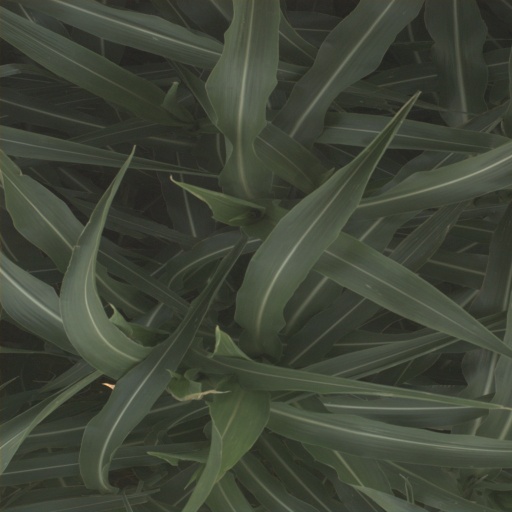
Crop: sorghum